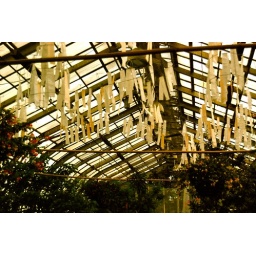
hanging paper in green house